Edwin Otway Burnham

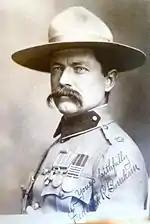
Maj Frederick Russell Burnham, eldest son

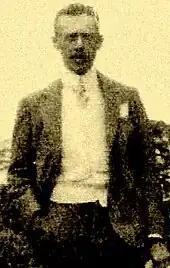
Howard Burnham, youngest son

Burnham was a descendant of Thomas Burnham (1617–1688) of Hartford, Connecticut, the first American ancestor of a large number of Burnhams. His father was Dr. Frederick Burnham (November 16, 1787 – ca. March 31, 1829) of East Hartford, Connecticut, a soldier invalided in the War of 1812 who went south to Kentucky to practice medicine, and his mother was Harriet (Woolridge) Burnham (April 14, 1794 – April 23, 1830). On July 3, 1860, he married Rebecca (Elizabeth) Russell Burnham [Clapp] (July 12, 1842 – 1905) of Westminster, Middlesex, England in Sterling Township, Blue Earth, Minnesota. The family had three sons and one daughter, all born in Minnesota: